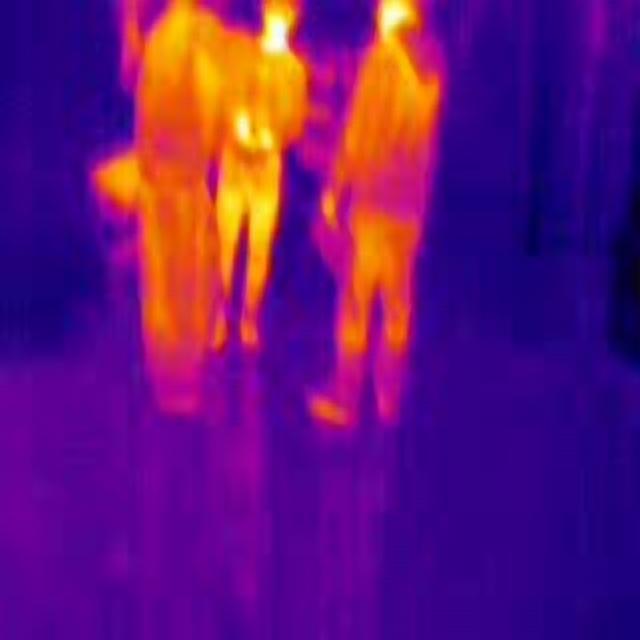
Detected objects:
label: person
label: person
label: person